Sophie Zhang (whistleblower)

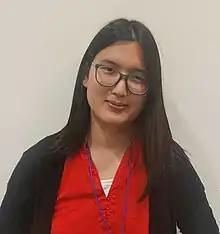
Sophie Zhang (2022)

Sophie Zhang is an American data scientist and whistleblower who formerly worked at the "Facebook Site Integrity fake engagement team," created to deal with bot accounts, often controlled by authoritarian governments' entities.